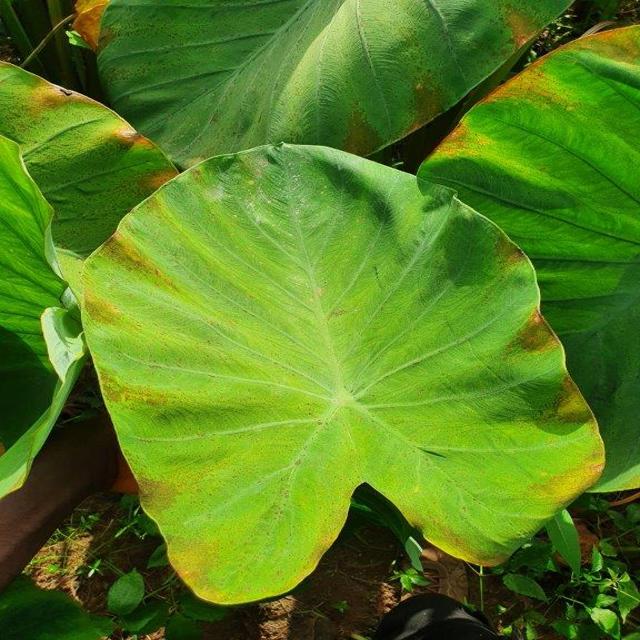
Label: Mid_Blight